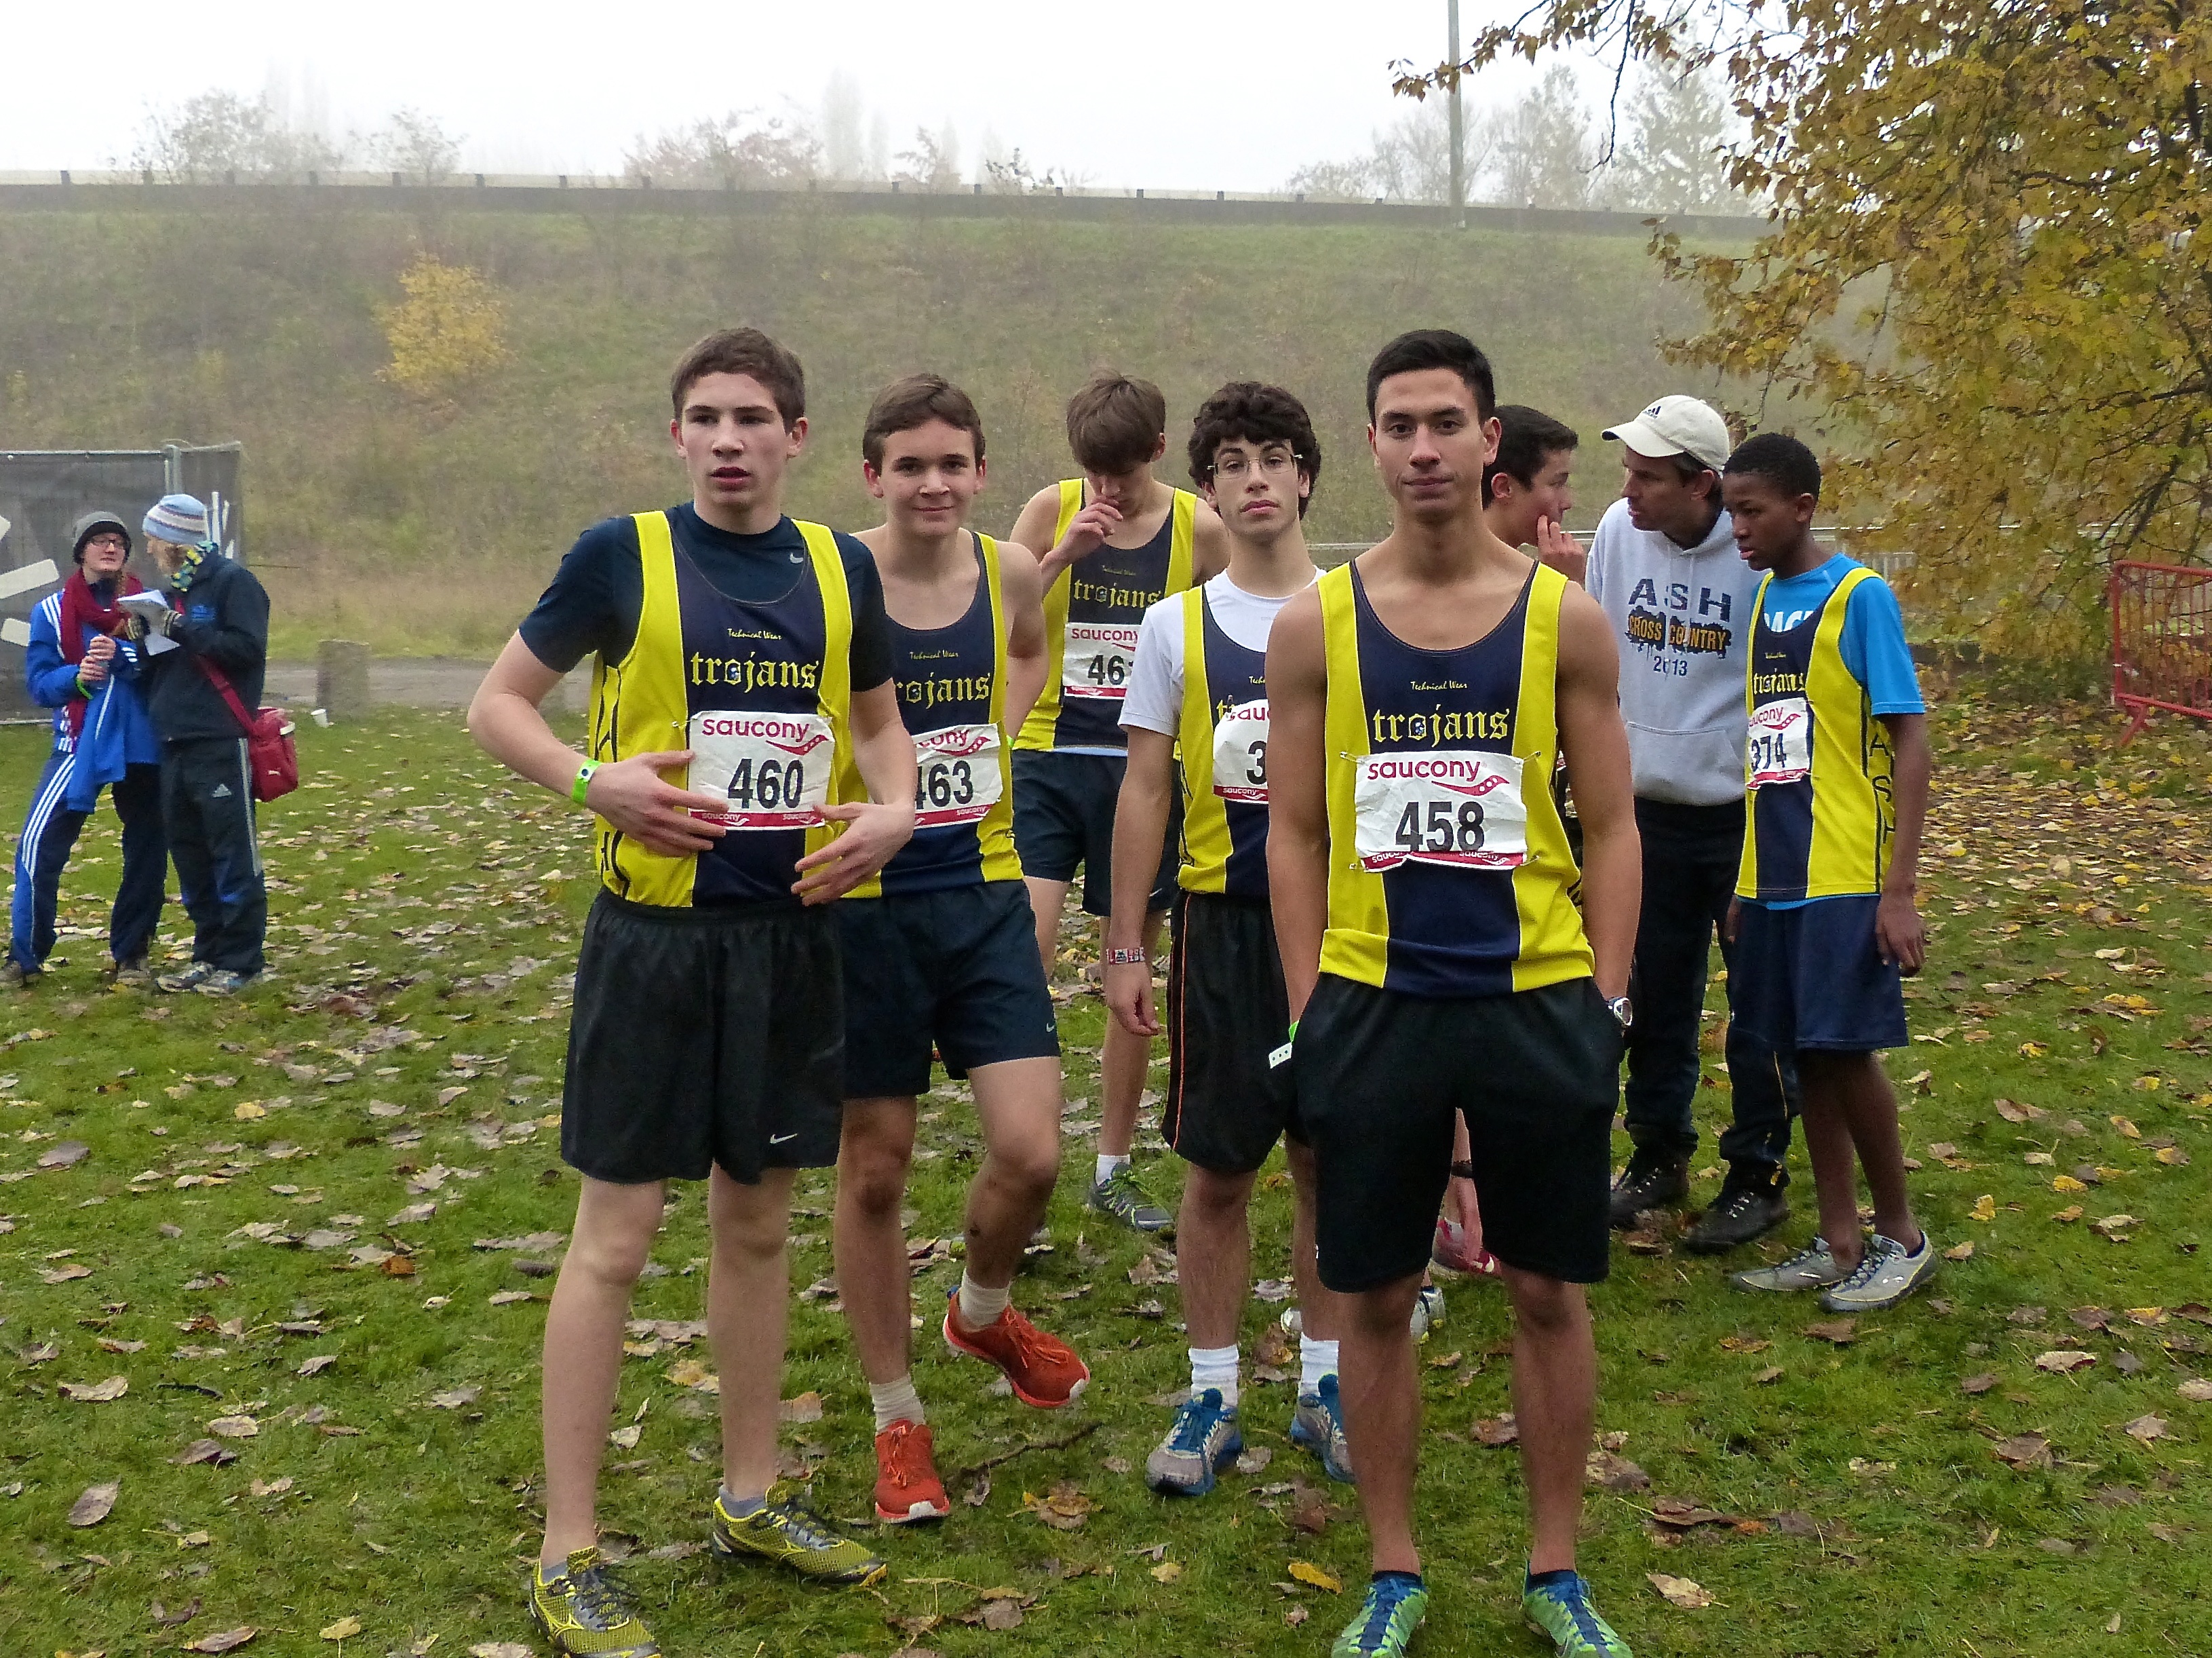
person, fog, mist, sport, meadow, running, recreation, ash, crosscountry, belgium, race, competition, team, sports, championship, endurance, athletics, xc, antwerp, necis, physical exercise, outdoor recreation, human action, endurance sports, ultramarathon, duathlon, long distance running, cross country running, half marathon